Constantinople

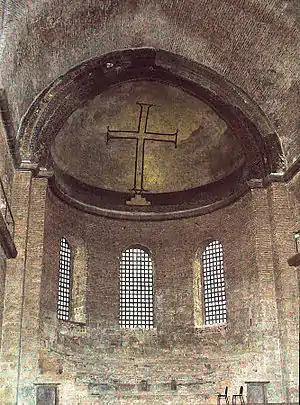
A simple cross: example of iconoclast art in the Hagia Irene Church in Istanbul

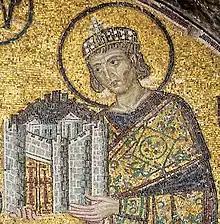
Emperor Constantine I presents a representation of the city of Constantinople as tribute to an enthroned Mary and Christ Child in this church mosaic. Hagia Sophia, .

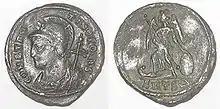
Coin struck by Constantine I to commemorate the founding of Constantinople

Constantinople was founded by the Roman emperor Constantine I (272–337) in 324 on the site of an already-existing city, Byzantium, which was settled in the early days of Greek colonial expansion, in around 657 BC, by colonists of the city-state of Megara. This is the first major settlement that would develop on the site of later Constantinople, but the first known settlement was that of "Lygos", referred to in Pliny's Natural Histories. Apart from this, little is known about this initial settlement. The site, according to the founding myth of the city, was abandoned by the time Greek settlers from the city-state of Megara founded Byzantium in around 657 BC, across from the town of Chalcedon on the Asiatic side of the Bosphorus.